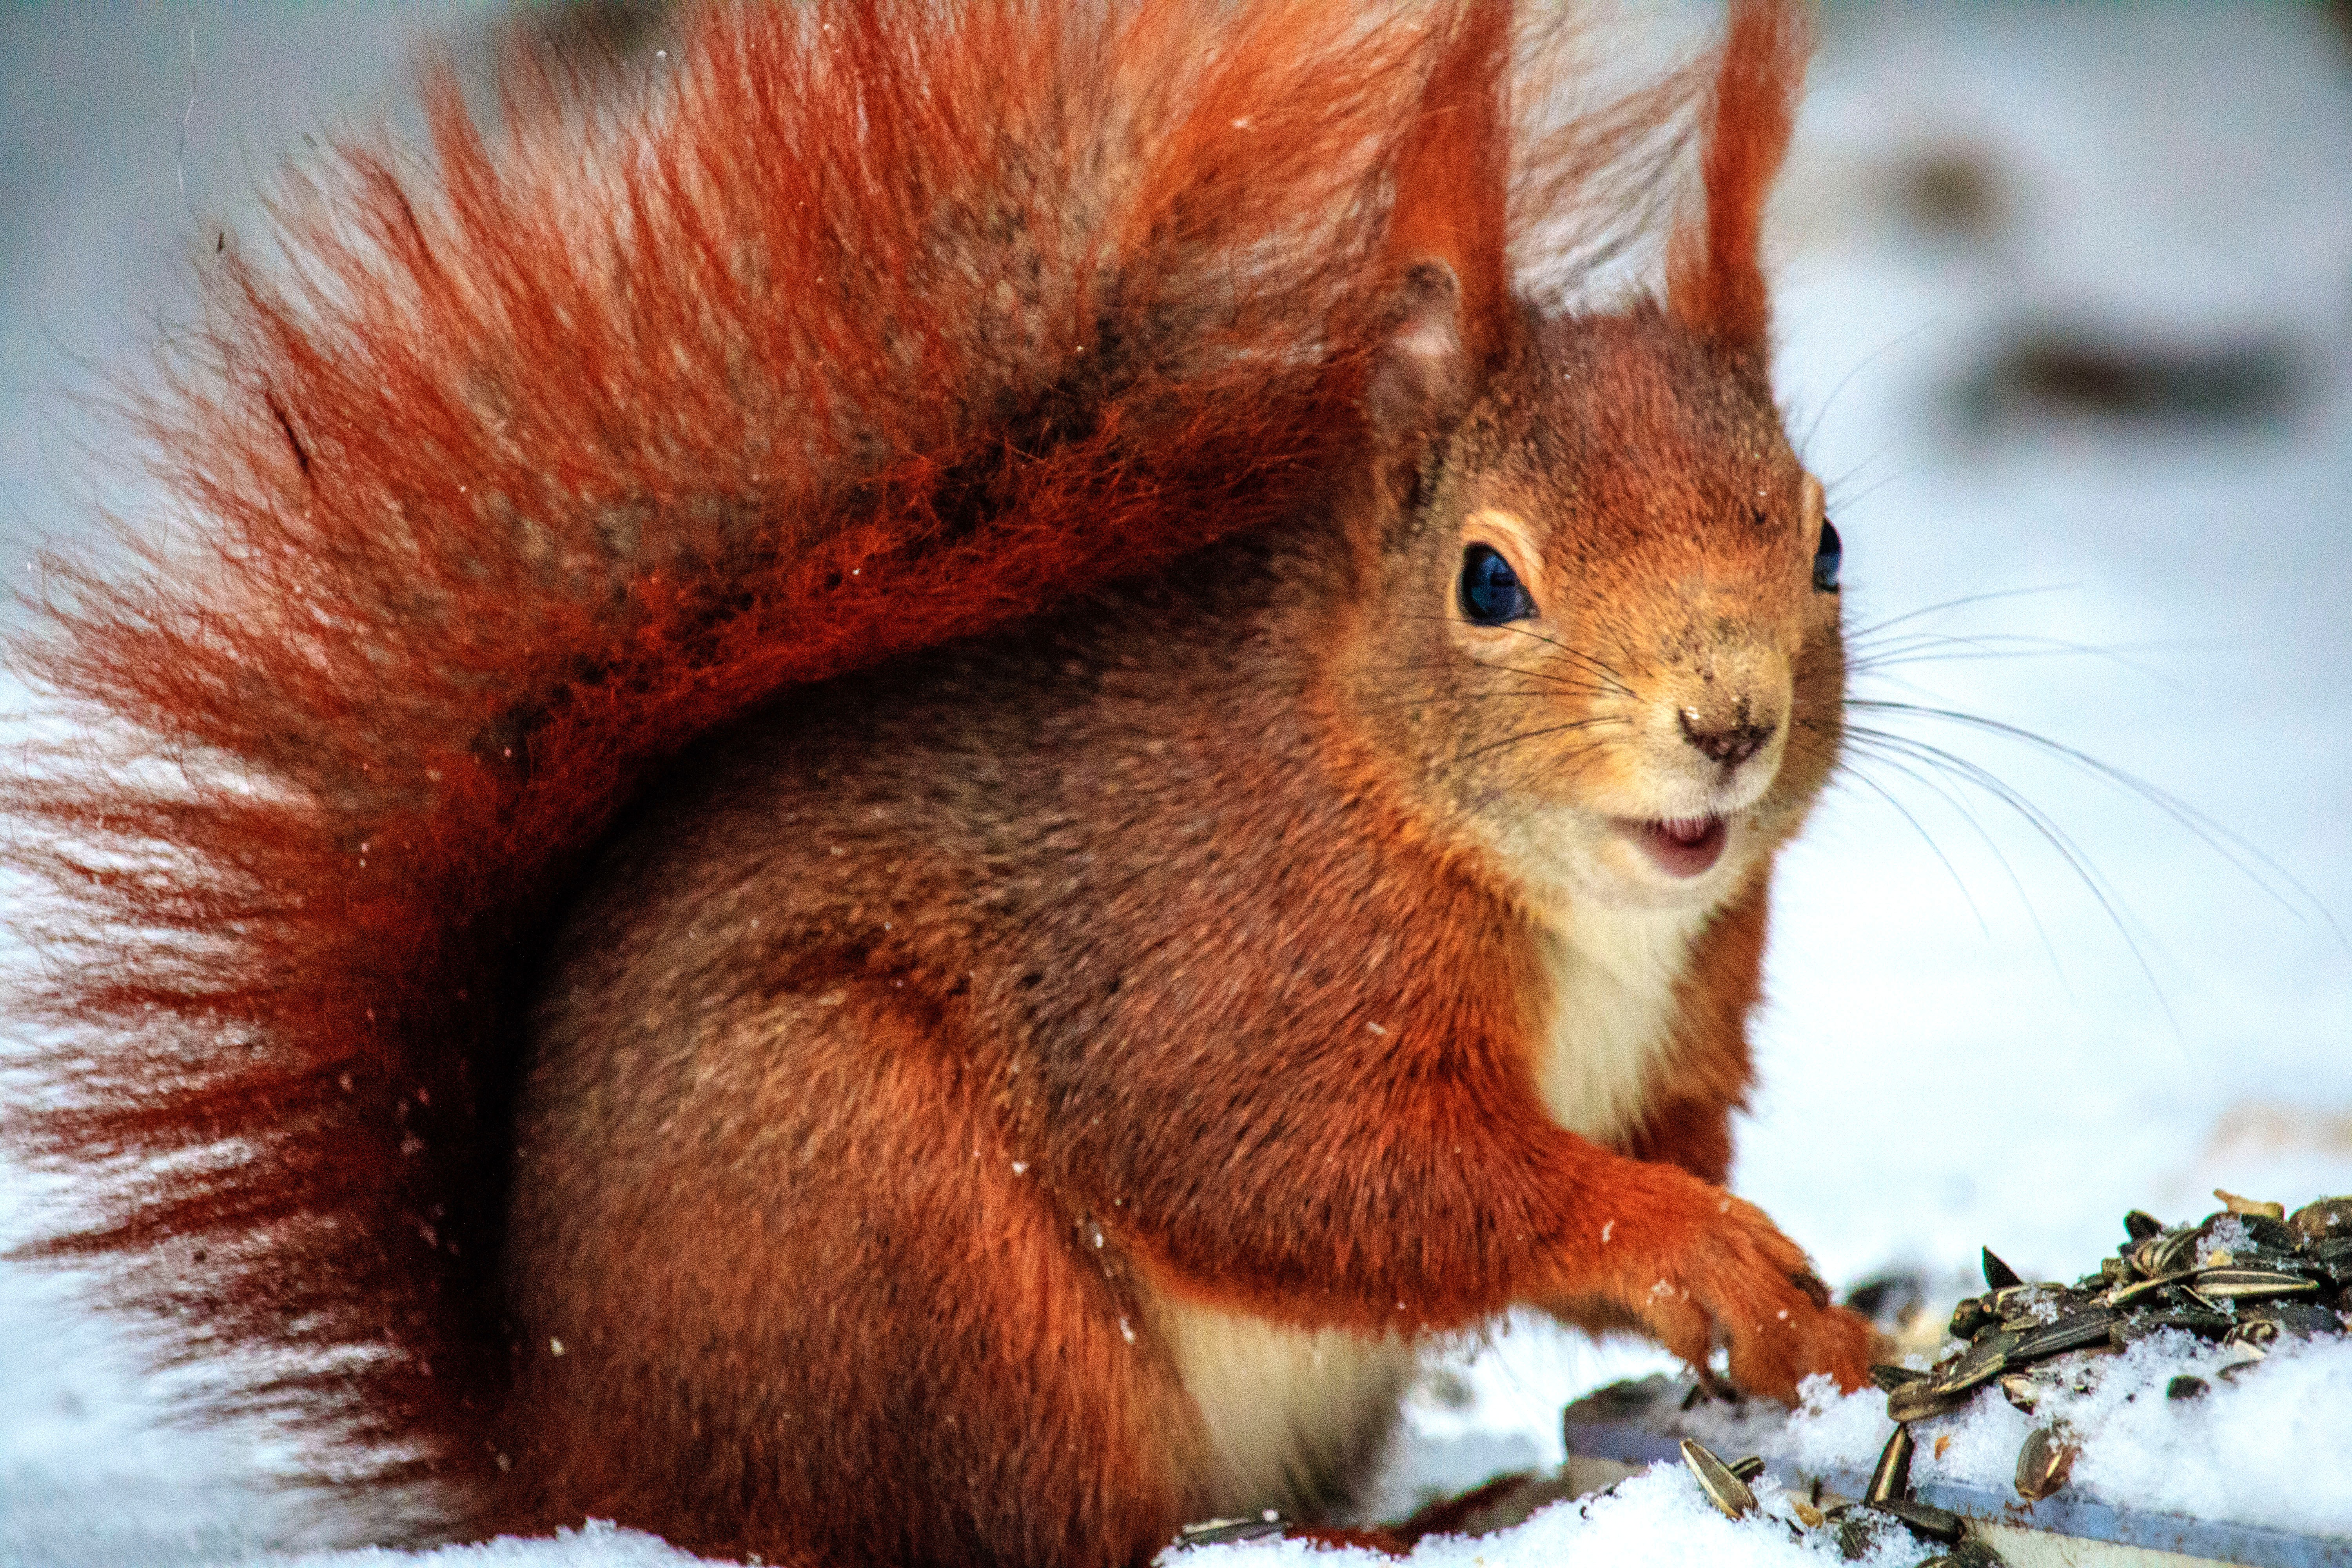
squirrel, fauna, mammal, wildlife, whiskers, rodent, fox squirrel, snout, organism, fur